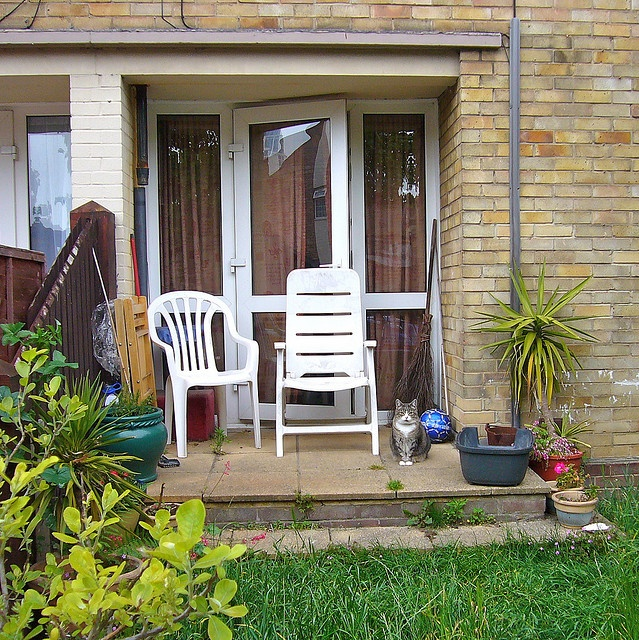
a cat siting next to a chair on a porch
A small porch has two white chairs and a gray and white cat on it.
A cat sits on the back porch in the back yard.
A couple of chairs that are outside of a glass door.
A cat sitting on a messy front porch next to two chairs.